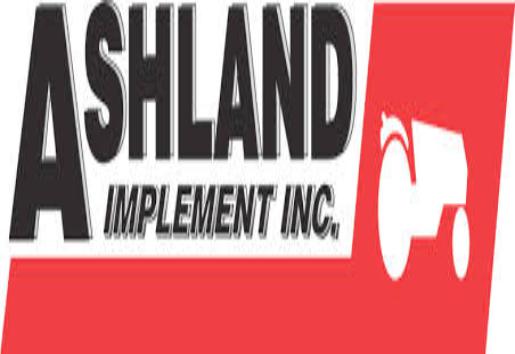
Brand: Ashland Inc
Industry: Others